Simon Seibert

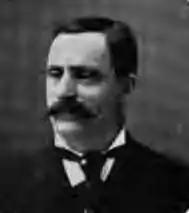
Seibert c. 1897

Simon Seibert (September 12, 1857 Buffalo, Erie County, New York – 1917) was an American politician from New York.